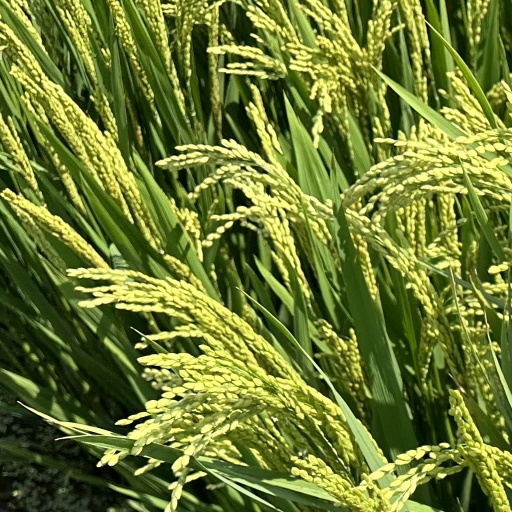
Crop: rice